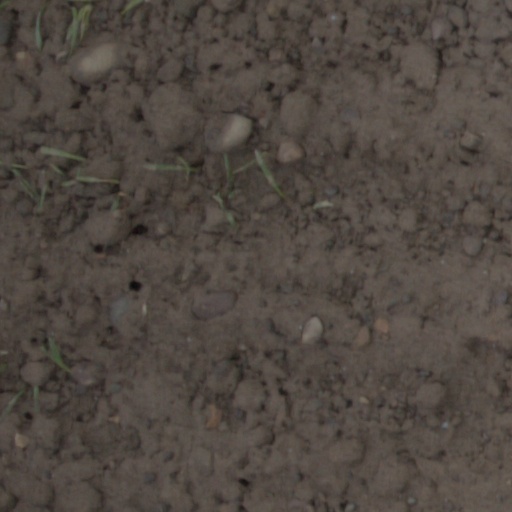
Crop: wheat